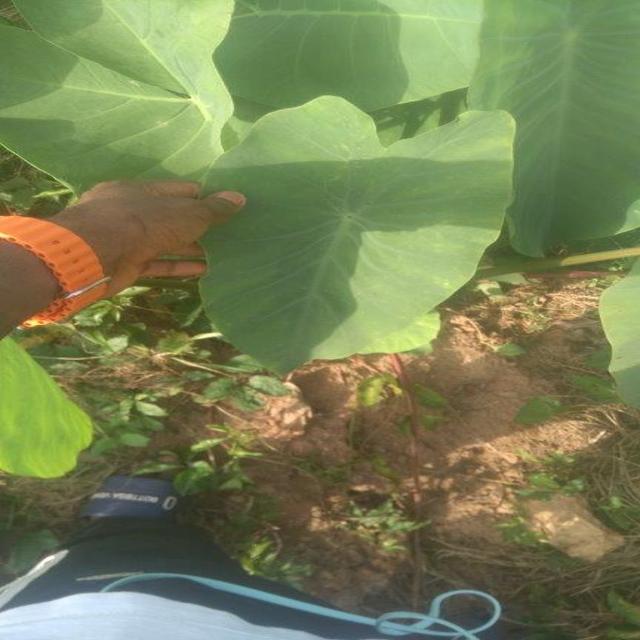
Label: Healthy